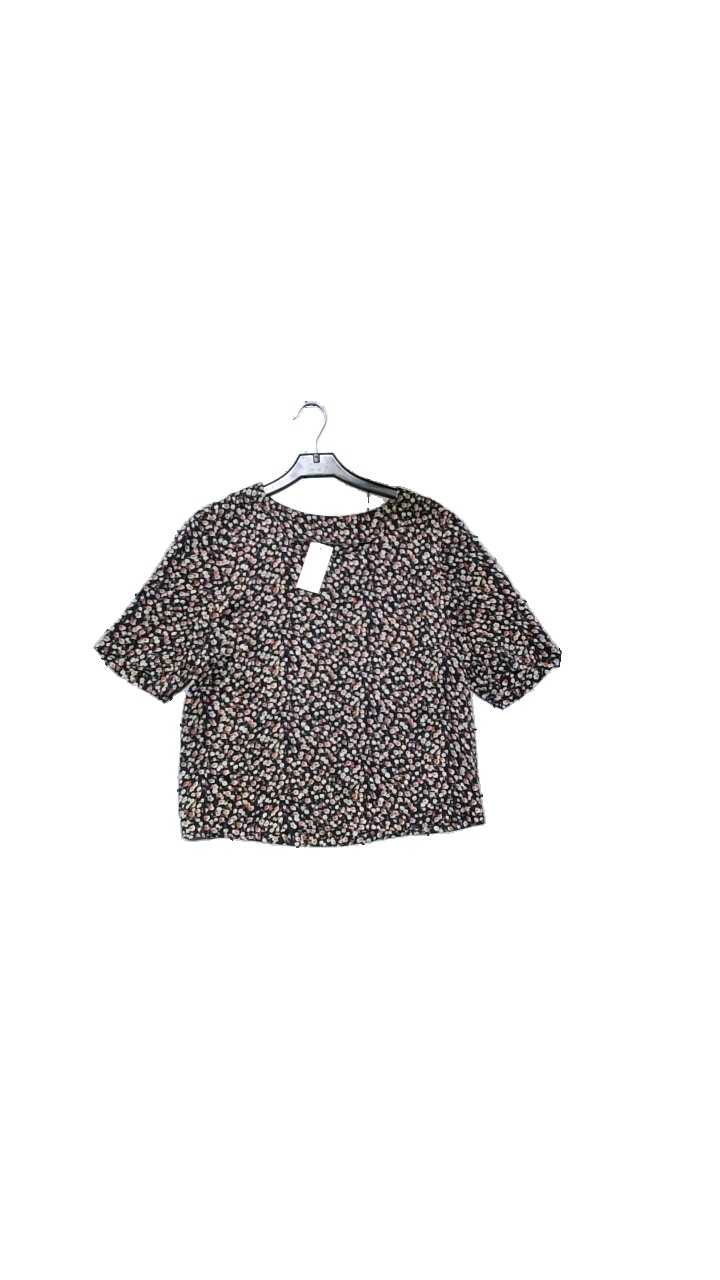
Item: Blouse (Ladies)
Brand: Missing
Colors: Multicolor, Blue, Orange, White
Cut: Loose
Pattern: Floral print
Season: All
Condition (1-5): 4
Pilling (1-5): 5
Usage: Reuse
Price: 50-100